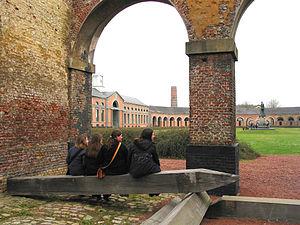
Le Grand-Hornu est un ancien complexe industriel de charbonnages faisant partie de l'ancienne commune d'Hornu, située dans la région du Borinage, à une dizaine de kilomètres à l'Ouest du centre de Mons, dans le Hainaut en Belgique. Ce site fait partie du patrimoine majeur de Wallonie. De style néoclassique, il compte aujourd'hui parmi les beaux témoignages architecturaux de l'ère industrielle et comprend une des plus anciennes cités ouvrières au monde.
Hornu est une section de la commune belge de Boussu, située en région wallonne dans la province de Hainaut.